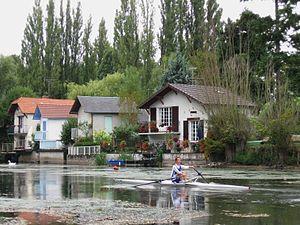
Le Loiret près du pont Cotelle, Olivet, Loiret, France
Le Loiret est une rivière située dans le département du Loiret auquel il a donné son nom, dans la région Centre-Val de Loire.